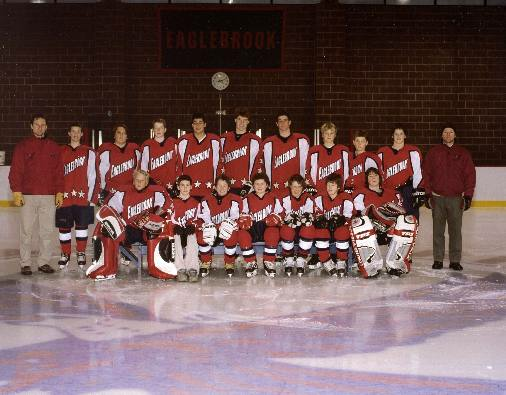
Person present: Yes